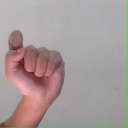
अक्षर: घ